Californios

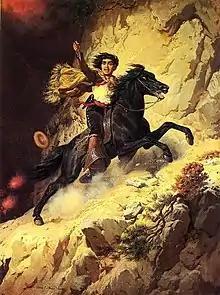
Joaquín Murrieta, called the "Robin Hood of California", was a notorious outlaw during the California Gold Rush. He served as inspiration for Zorro, the famed Californian bandit-hero.

On July 11, the Royal Navy sloop entered San Francisco Bay, causing Montgomery to man his defenses. The large British ship, 2,600 tons with a crew of 600, man-of-war , flagship under Sir George S. Seymour, also arrived at about this time outside Monterey Harbor. Both British ships observed, but did not enter the conflict.